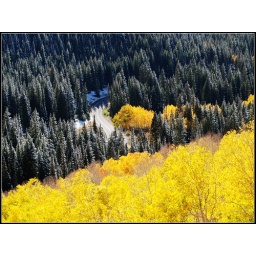
road in forest